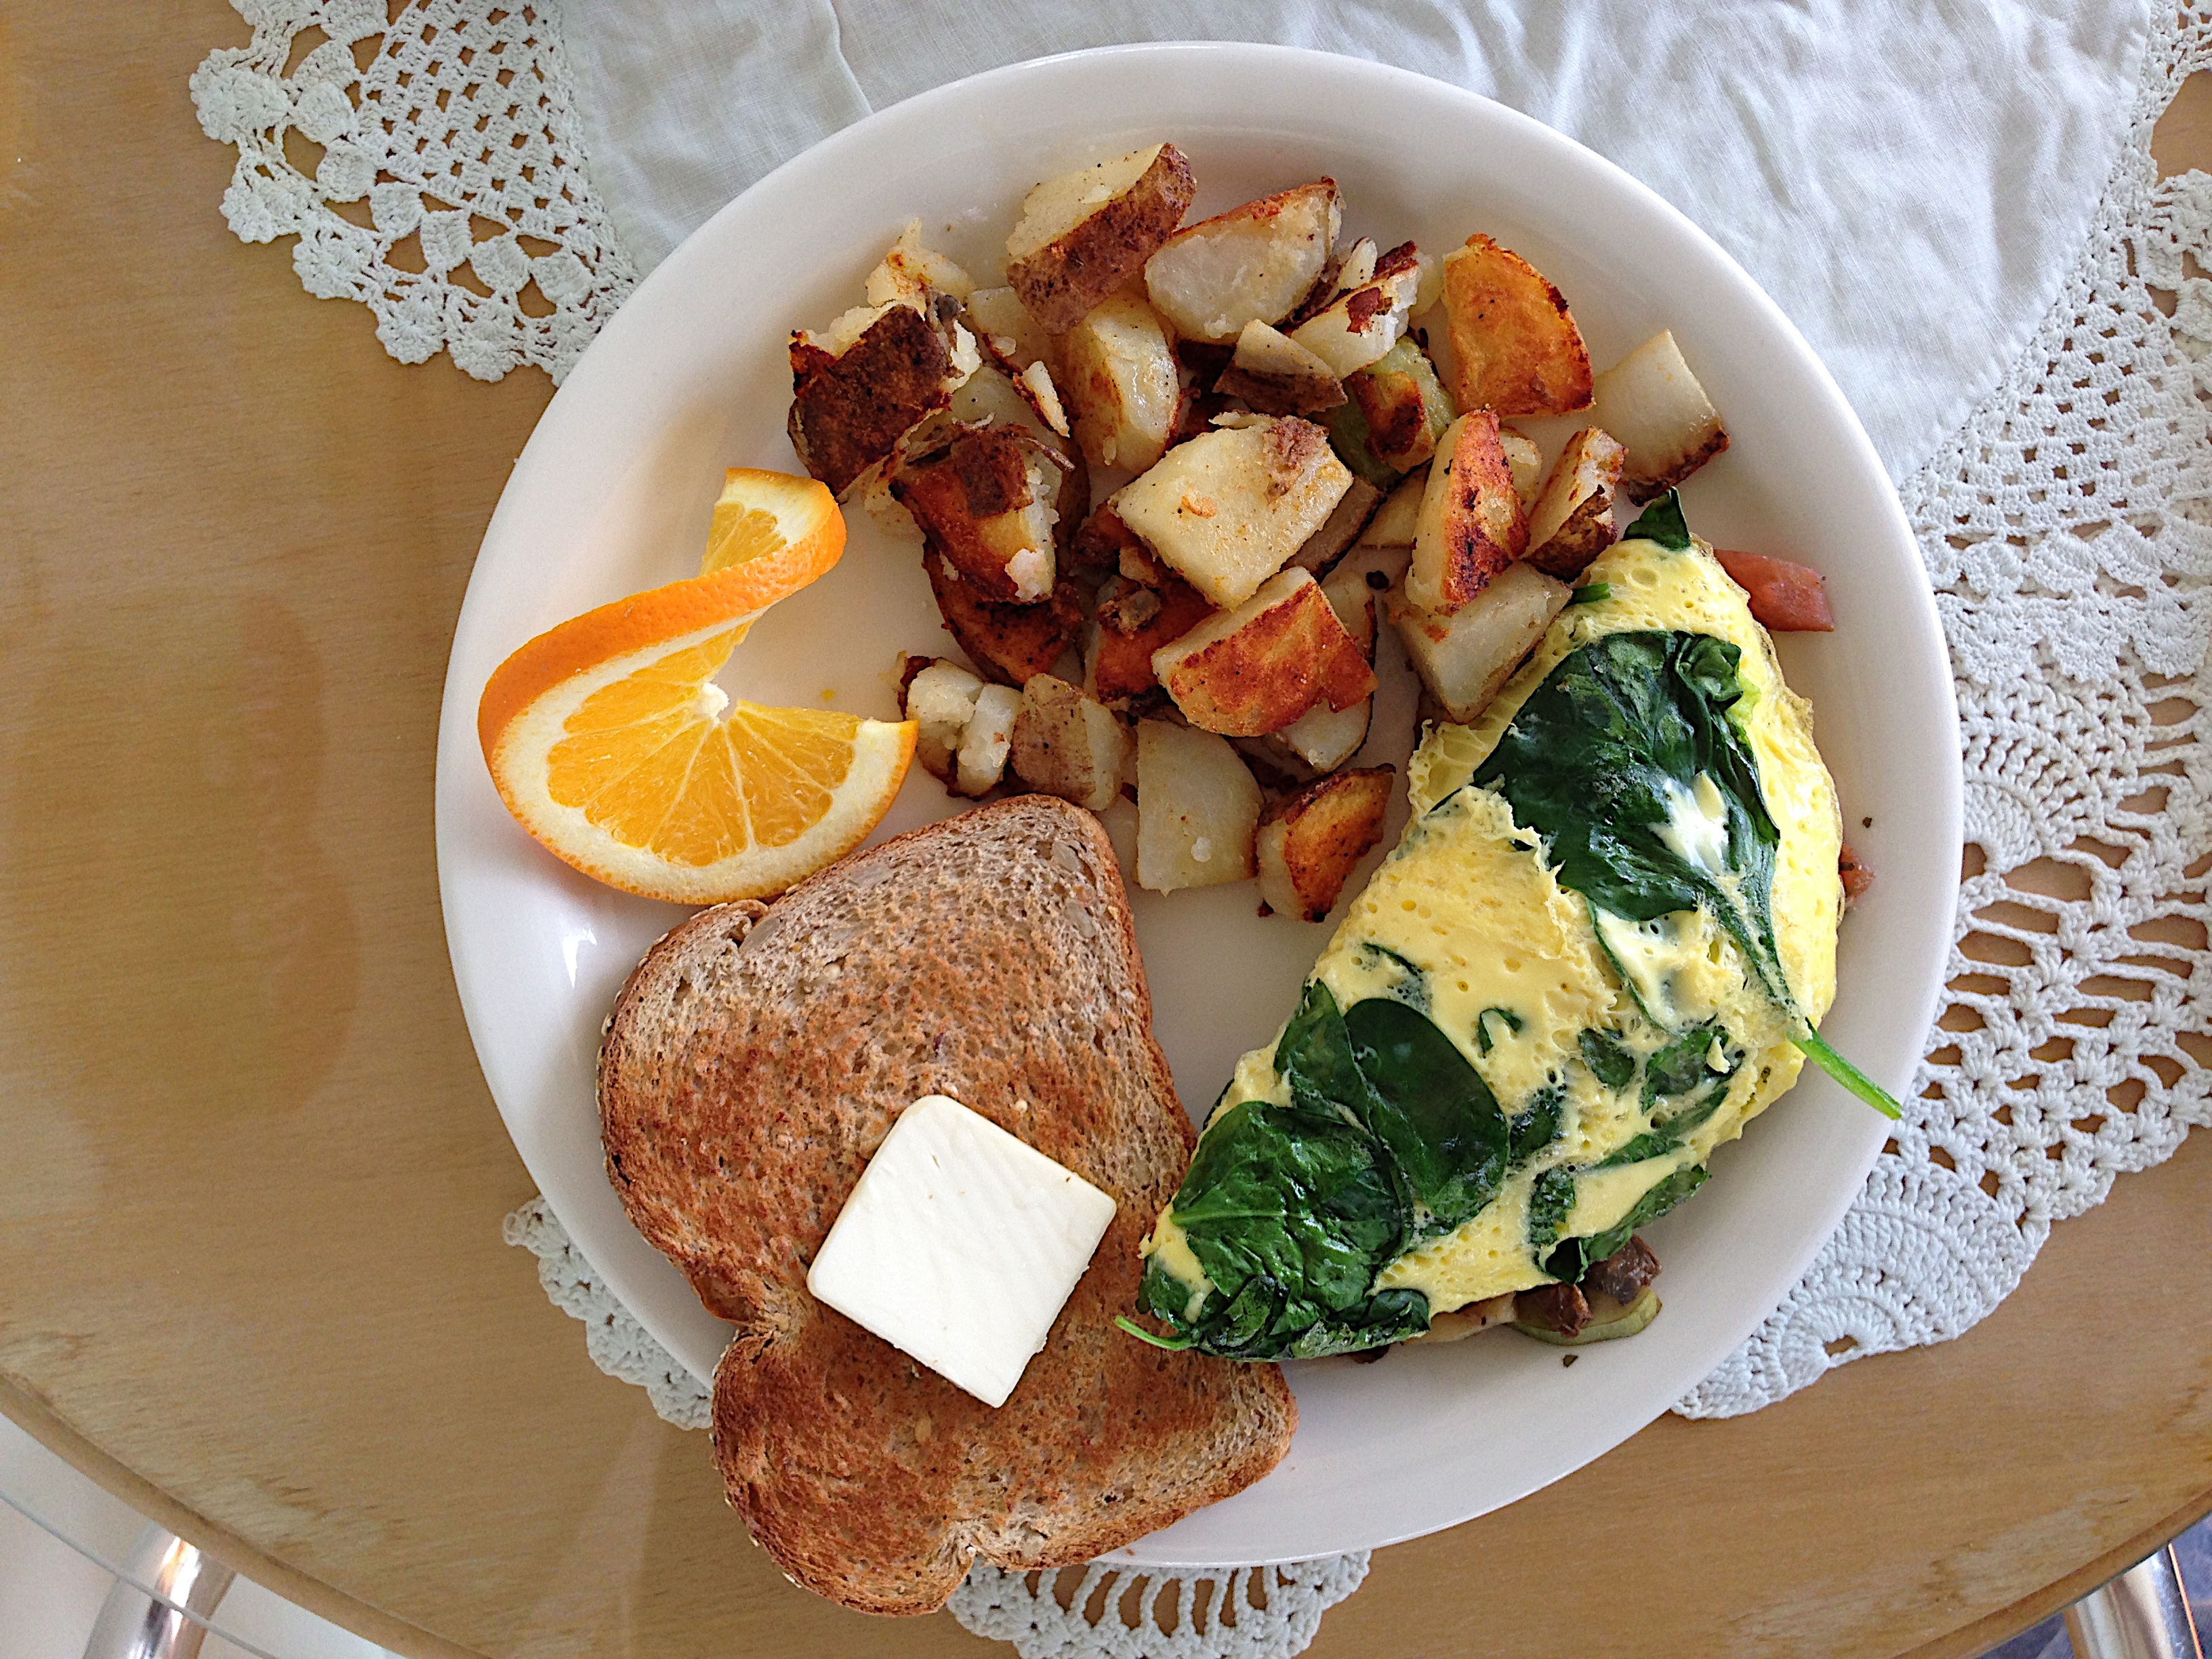
dish, meal, food, salad, produce, vegetable, breakfast, meat, lunch, cuisine, vegetarian food, randallhouse